Antonio Salieri

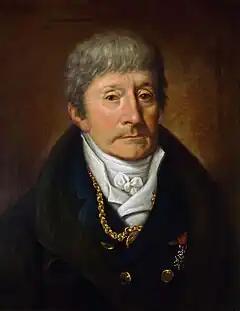
Portrait of Salieri, 1815, by Joseph Willibrord Mähler

Antonio Salieri (18 August 17507 May 1825) was an Italian composer and teacher of the classical period. He was born in Legnago, south of Verona, in the Republic of Venice, and spent his adult life and career as a subject of the Habsburg monarchy.